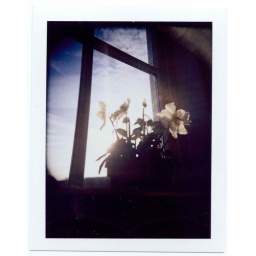
The window in your house, the plant you loved